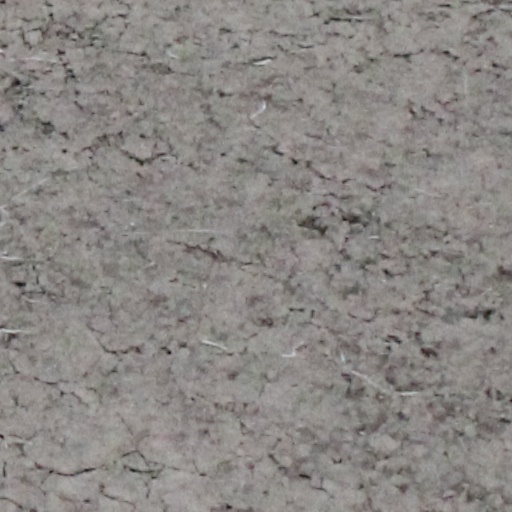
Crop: wheat